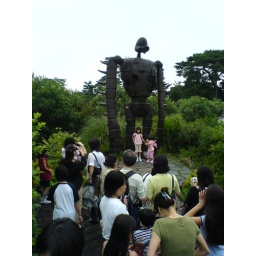
gigantic robot-man from laputa, castle in the sky. some girls tried to huggle it.